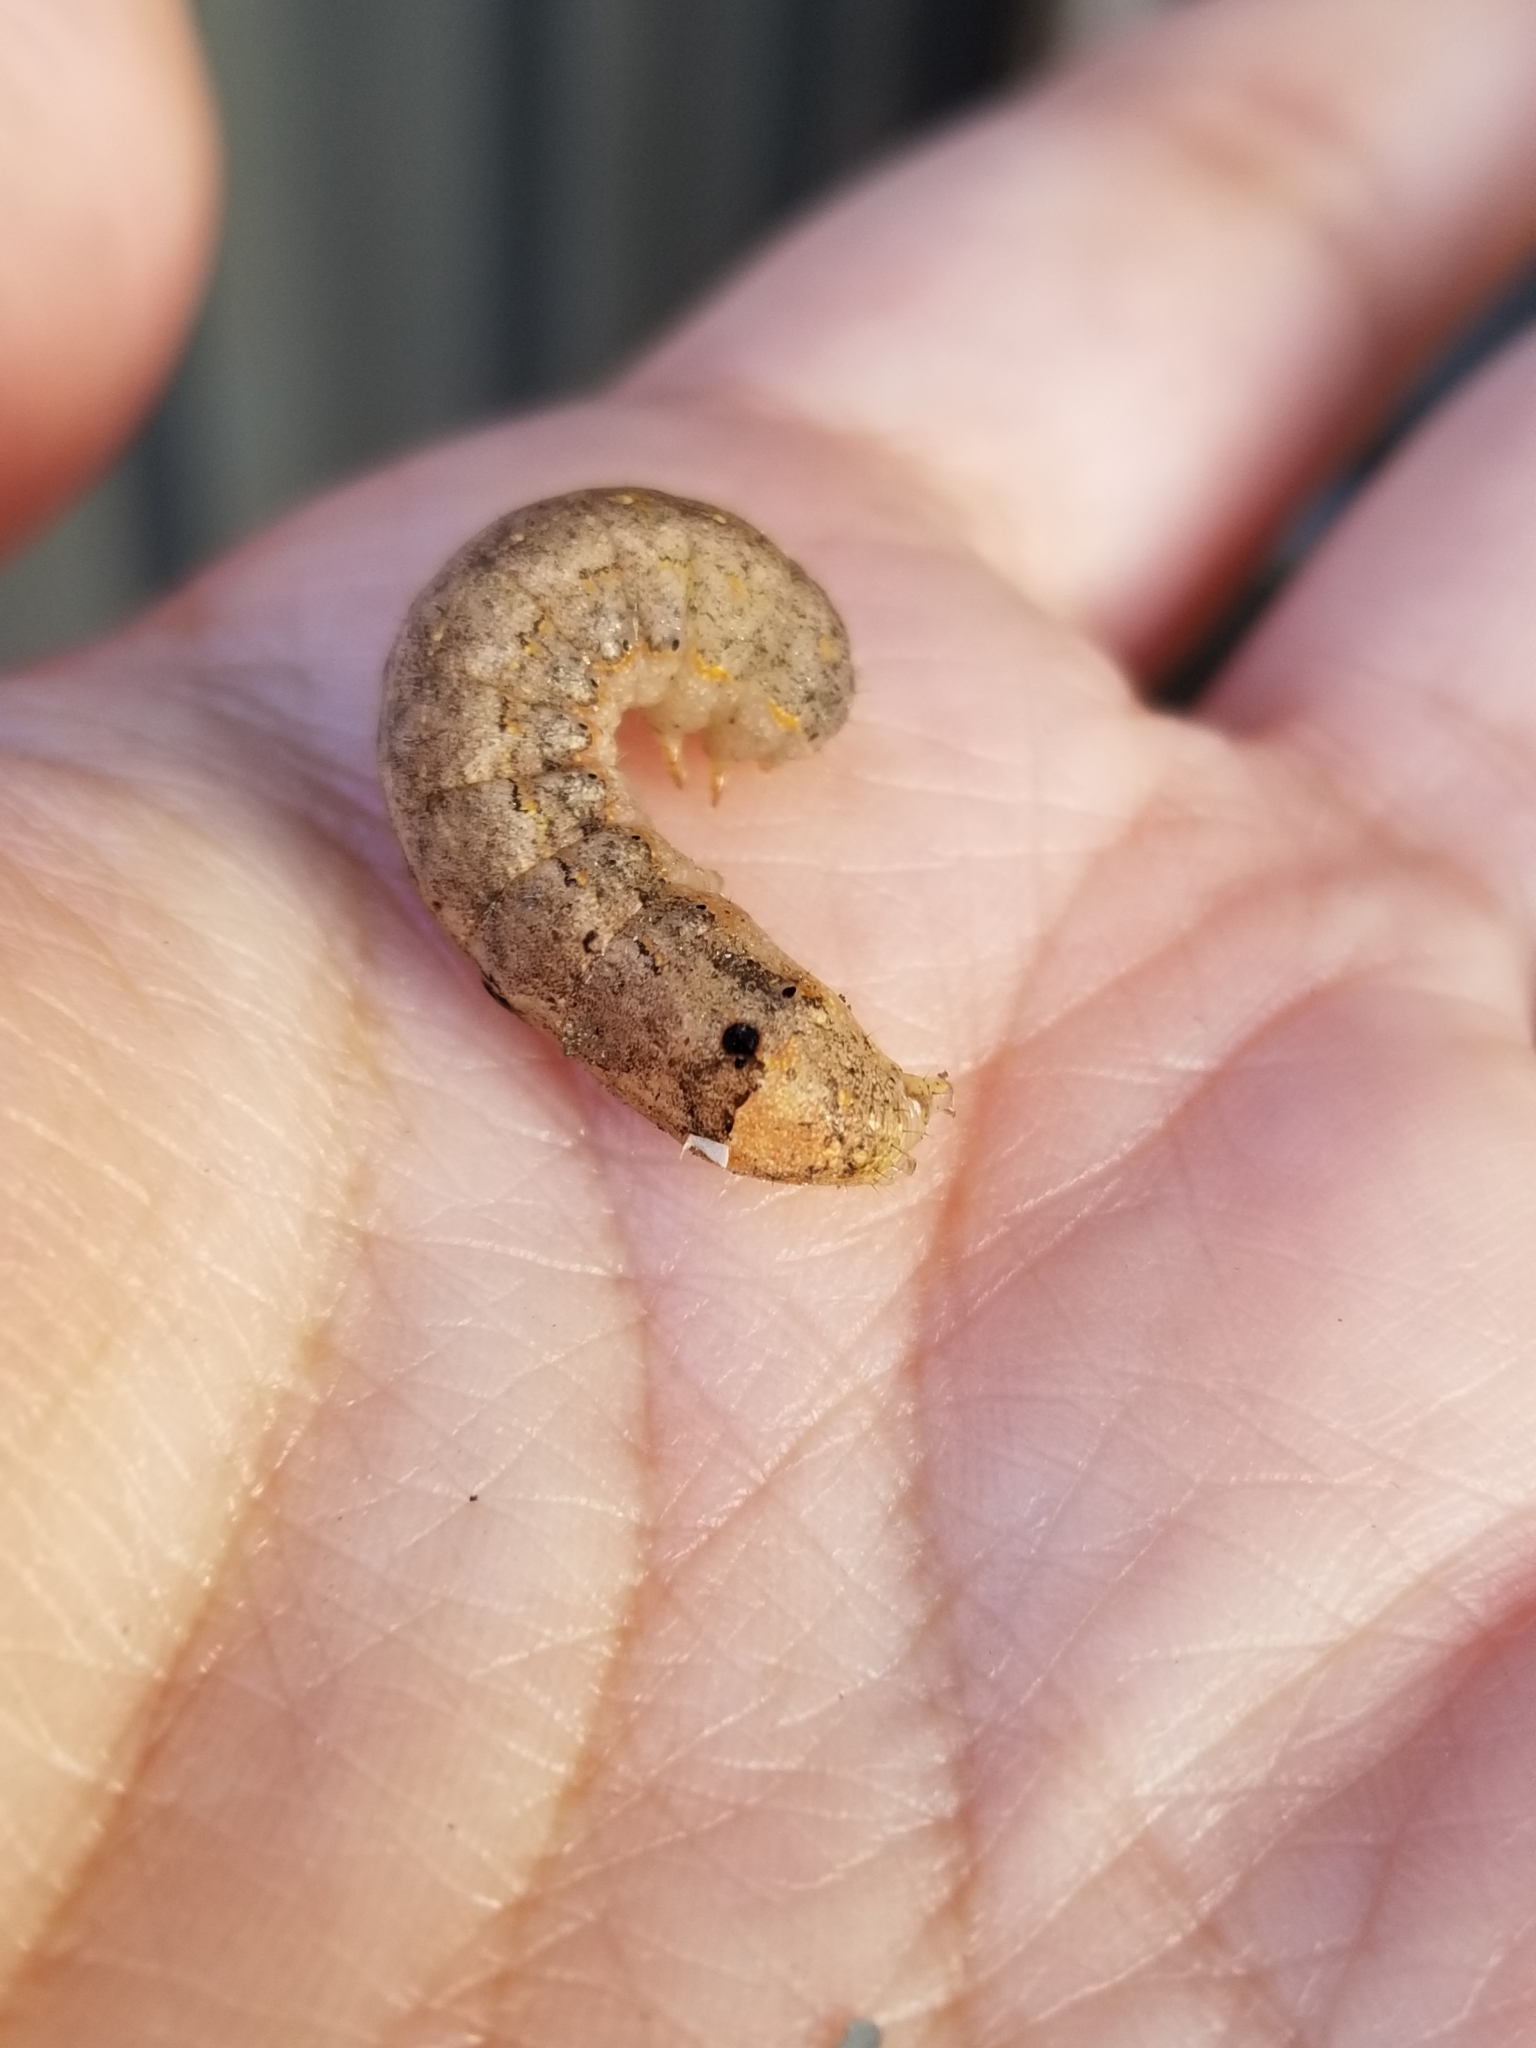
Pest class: cutworms